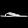
Label: Sandal